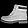
Label: Ankle boot